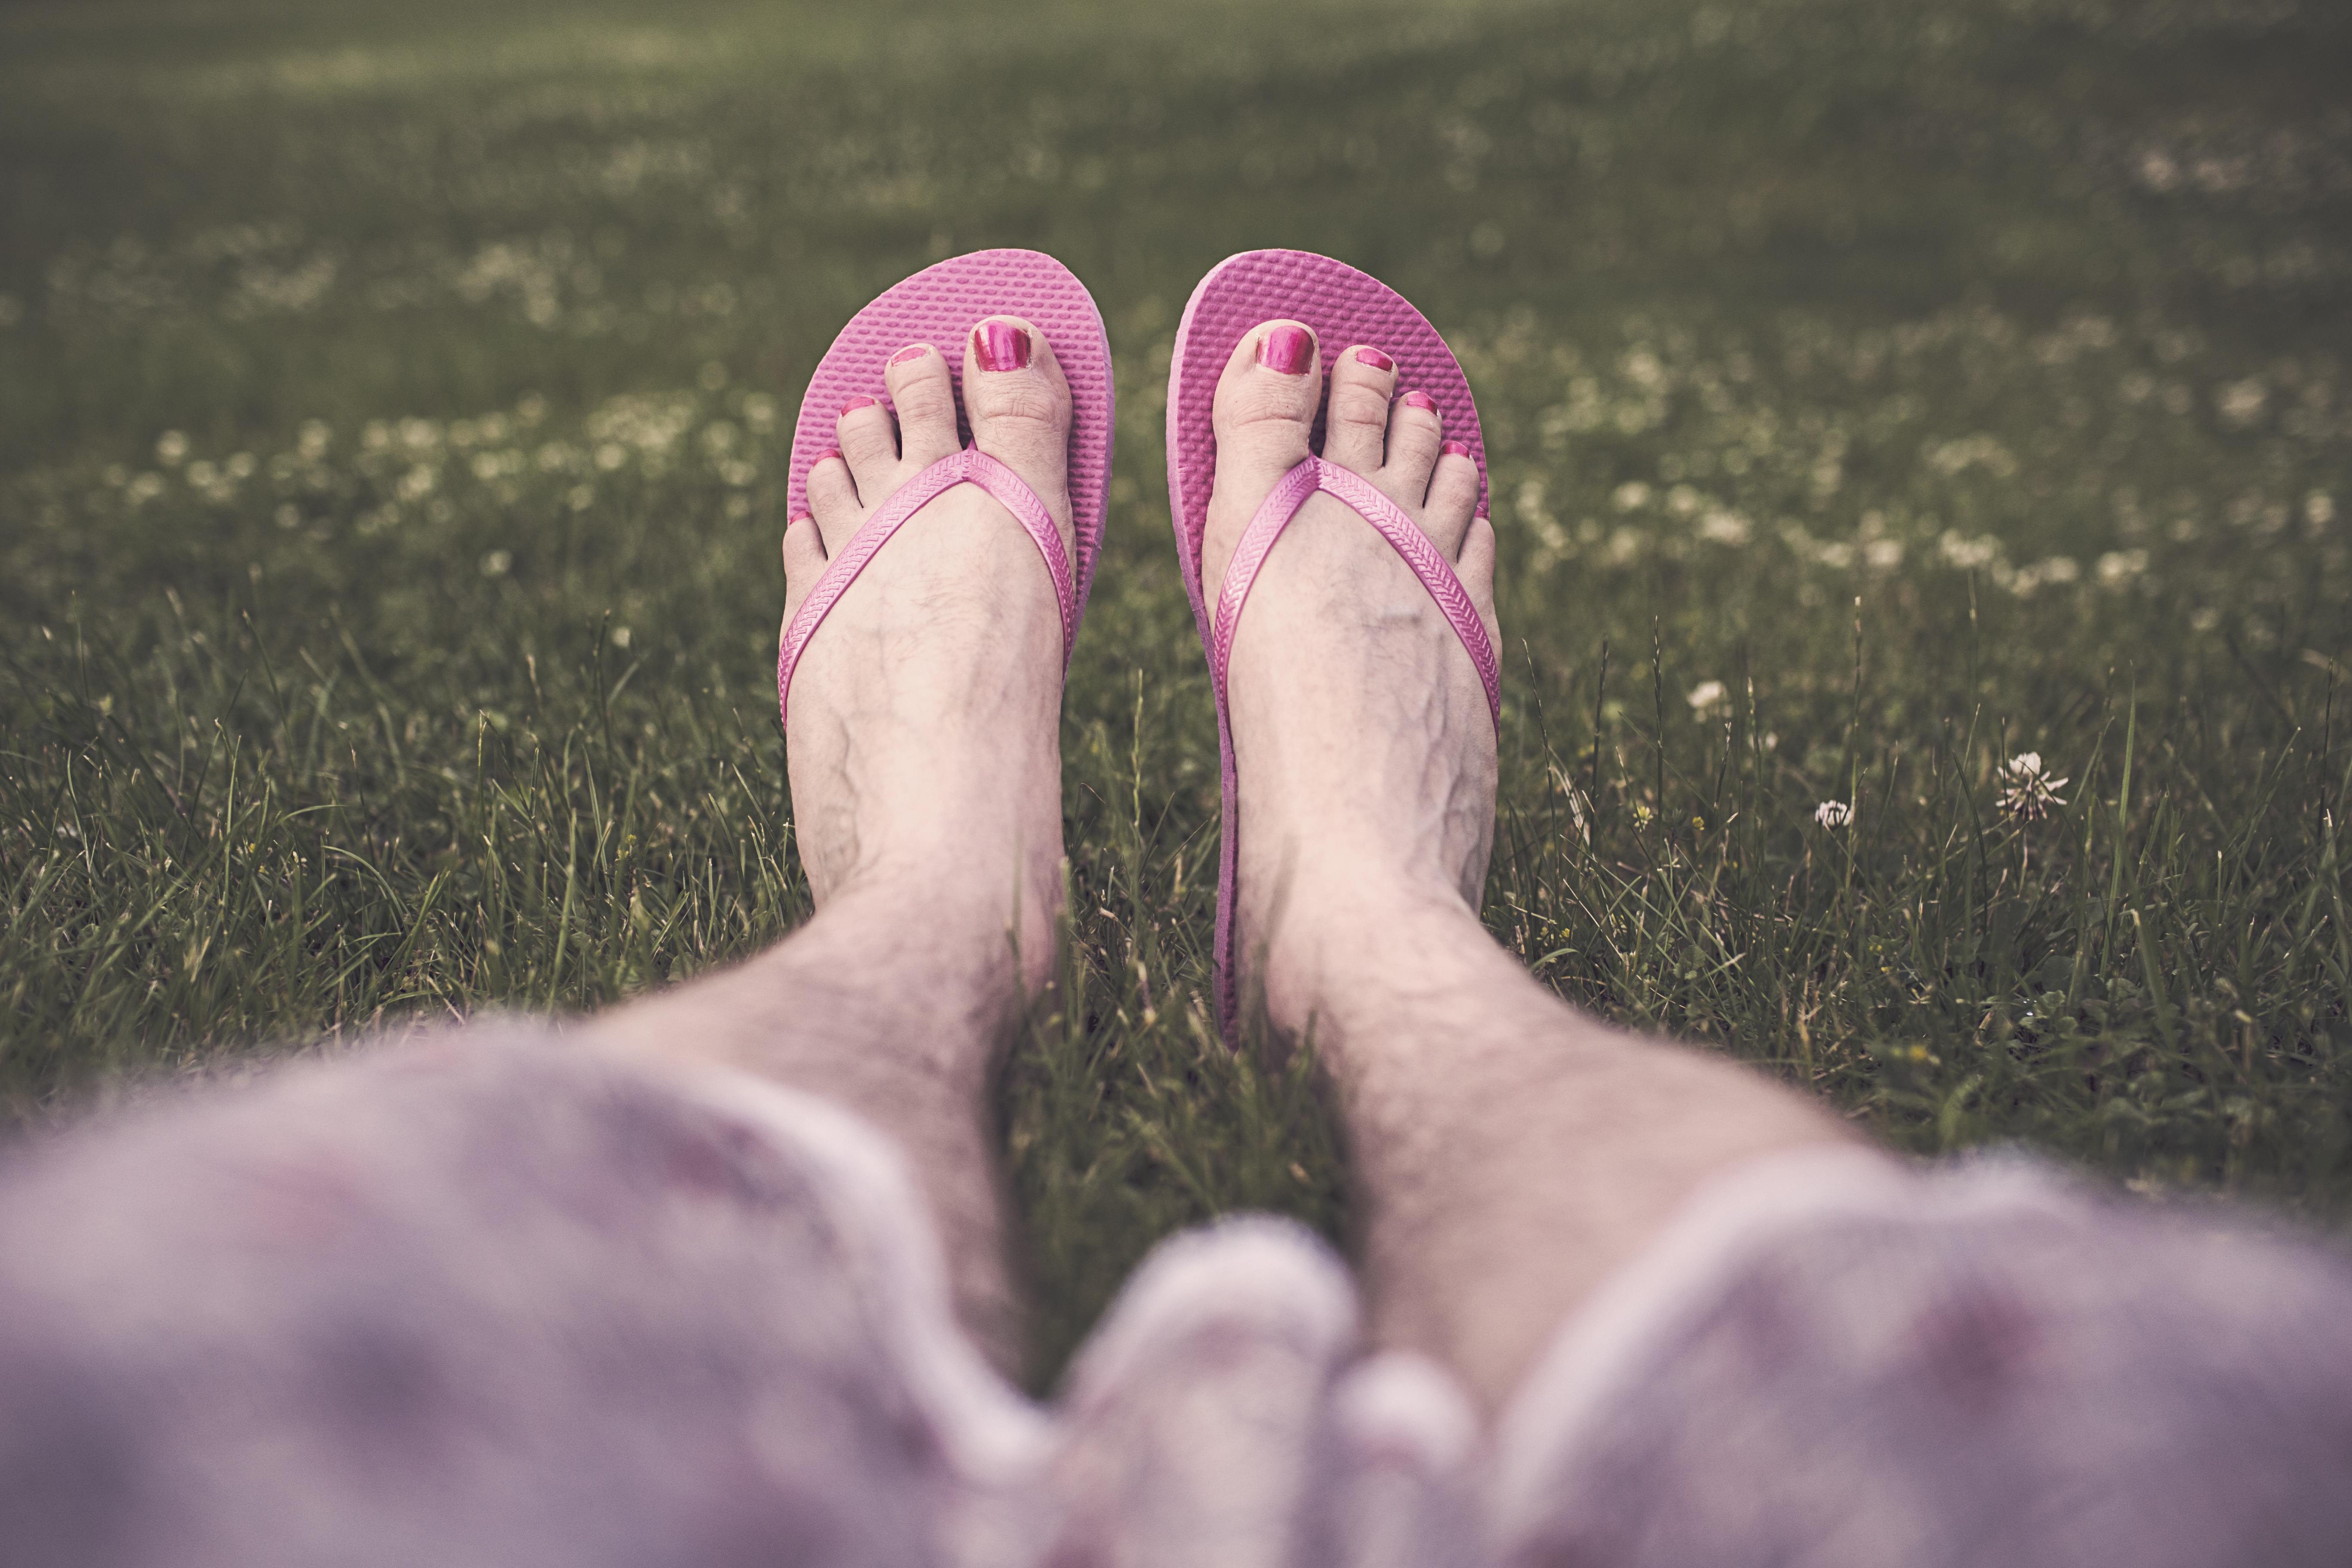
hand, man, grass, shoe, people, feet, male, leg, love, finger, spring, color, foot, pink, close up, human body, nail polish, toes, sandals, legs, footwear, hairy, weird, beauty, emotion, gay, queer, pedicure, flip flops, sense, weirdo